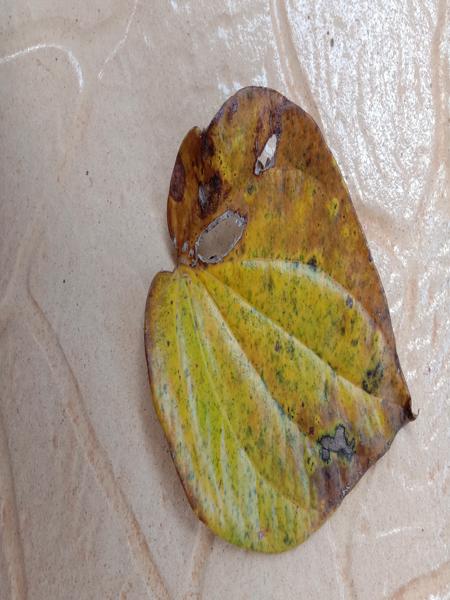
Plant: Betel